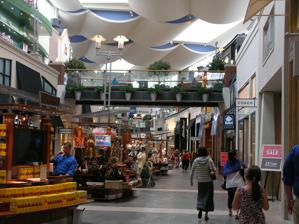
Building: The Streets at Southpoint
Country: United States of America
Year built: 2002
Shopping mall The Streets at Southpoint Mall interior (2009) Address 6910 Fayetteville Road, Durham , North Carolina , US Opening date March 8, 2002 ; 22 years ago ( 2002-03-08 ) Developer Urban Retail Properties Management Brookfield Properties ( Brookfield Asset Management ) Owner Brookfield Properties (Brookfield Asset Management) Architect RTKL Associates No. of stores and services 150+ No. of anchor tenants 5 Total retail floor area 1,330,000 sq ft (124,000 m 2 ) No. of floors 2 Parking 6,400 Website streetsatsouthpoint .com The Streets at Southpoint is a shopping mall in Durham , North Carolina . Located near I-40 , on Fayetteville Road, the mall was developed by Urban Retail Properties and is currently owned and managed by Brookfield Properties , a subsidiary of Brookfield Asset Management . The Streets at Southpoint opened in 2002. The mall features the traditional retailers Nordstrom , Macy's , Belk , and J. C. Penney , in addition to a 17-screen AMC Theatres and IMAX . History The Streets at Southpoint took four years of planning and over two years of construction. It opened on March 8, 2002, with anchors Hecht's , Sears , JCPenney , Belk , and Nordstrom . The mall had around 300,000 visitors during its first three days of operation. The mall is home to many firsts for the area, including North Carolina's first Nordstrom and Apple Store .  Other stores that were new to the Research Triangle area included Aveda , California Pizza Kitchen , Hollister Co. , and Pottery Barn Kids . The Streets at Southpoint was the first mall to come to the Durham area in nearly three decades. The opening of the mall was chosen as the most important story of the year in Durham's Top 10 Business Stories of 2002. On December 28, 2018, it was announced Sears would shutter as part of an ongoing decision to phase out of its traditional brick-and-mortar format. On February 1, 2019, it was revealed that the previous Sears outpost was being considered as part of a future enhanced development envisioned for the property. On June 23, 2023, Brookfield, the mall development firm, had won the approval for an enhanced development to occur outside the mall which is set to include an additional 100,000 square feet of retail space, 300,000 square feet of offices, up to 200 hotel rooms, and more than 1,382 apartments. Brookfield had determined that it's appropriate to invest in the property as places like Fenton and Raleigh Iron Works come into the market. By 2023, since the government lockdown , The Streets at Southpoint had announced several newest additions, among them are Peloton , Warby Parker , Offline by Aerie , Evereve , LoveSac , and Lovisa , in addition to a new much larger store format for Apple . In December 2024, it was announced that Dick's House of Sport, a concept by Dick's Sporting Goods will be replacing Sears. List of anchor stores Name Year opened Year closed Notes AMC Theatres 2013 — Replaced Consolidated Theatres Belk 2002 — Consolidated Theatres 2002 2013 Hecht's 2002 2006 Became Macy's J. C. Penney 2002 — Macy's 2006 — Replaced Hecht's Nordstrom 2002 — First location in North Carolina Sears 2002 2019 Architecture The Streets at Southpoint was designed and developed by Urban Retail Properties with an old-fashioned Main Street concept. RTKL Associates Inc. served as the architect and also provided environmental graphic design services, incorporating the logo design throughout the development, reinforcing the shopping center's identity. The mall is a "hybrid mall," combining a traditional enclosed mall with an outdoor pedestrian wing. A 70-feet glass wall separates the two portions of the mall. The Streets at Southpoint's developer, Jim Farrell, wanted to add to the Main Street feel, envisaging playing children as a fixture of the mall. He enlisted A.R.T. Design Group to create statues of some of the children of local leaders. There are 23 statues in total throughout the mall, taking three years to create. Over 2 million red bricks were used to line both the exterior and interior of the mall. Architects were inspired by downtown of Durham and the brick façades of the buildings at UNC and on Franklin Street. Hand rails throughout the mall include pieces of maps of Durham.  The food court, entitled "Fork in the Road," was inspired by old tobacco warehouses. A 70-foot smokestack can be found at the end of the outdoor stretch of the mall in an effort to pay homage to the heritage of downtown Durham. Mature trees and shrubbery were shipped in from other locations in order to make the mall seem as if it has been in Durham for a long time. The outdoor Main Street includes larger retailers and stand-alone restaurants such as The Cheesecake Factory . Reception As of 2023, the mall had received on average over 1 million visitors every month since its opening. Gallery 70 foot glass wall separating the indoor and outdoor portions Main Street & Southpoint Street Nordstrom in the mall A water fountain at an entrance of the mall A statue in the mall JCPenney in the mall Belk in the mall Macy's in the mall Former Sears in the mall A juggler performs at the mall References